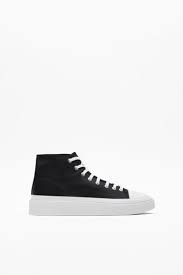
Label: Sneaker